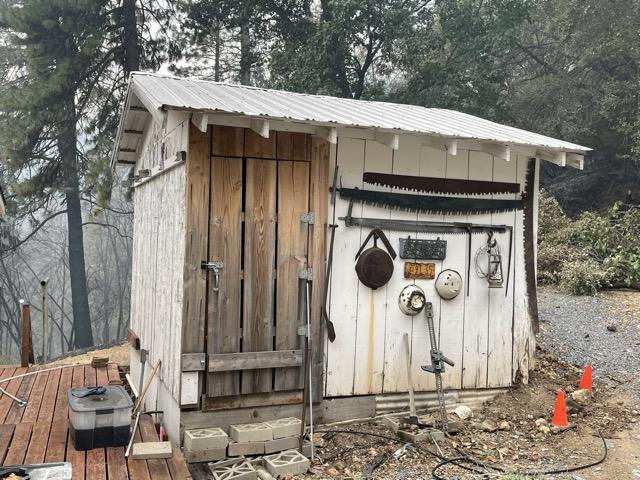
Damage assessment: no_damage